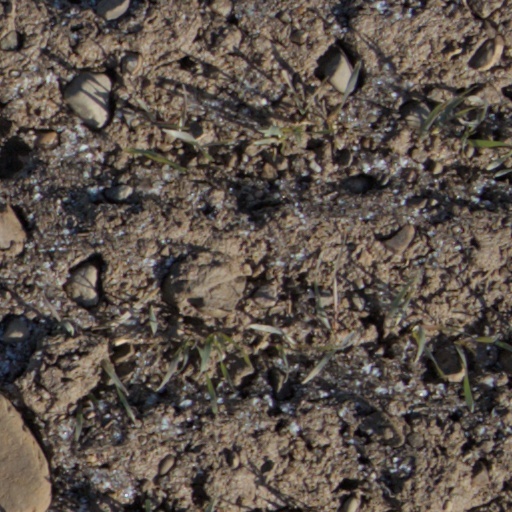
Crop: wheat